Psycho-Cybernetics

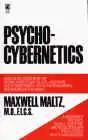
Cover

Psycho-Cybernetics is a self-help book written by American writer Maxwell Maltz in 1960. Motivational and self-help experts in personal development, including Zig Ziglar, Tony Robbins, Brian Tracy have based their techniques on Maxwell Maltz. Many of the psychological methods of training elite athletes are based on the concepts in Psycho-Cybernetics as well. The book combines the cognitive behavioral technique of teaching an individual how to regulate self-concept, using theories developed by Prescott Lecky, with the cybernetics of Norbert Wiener and John von Neumann. The book defines the mind-body connection as the core in succeeding in attaining personal goals.